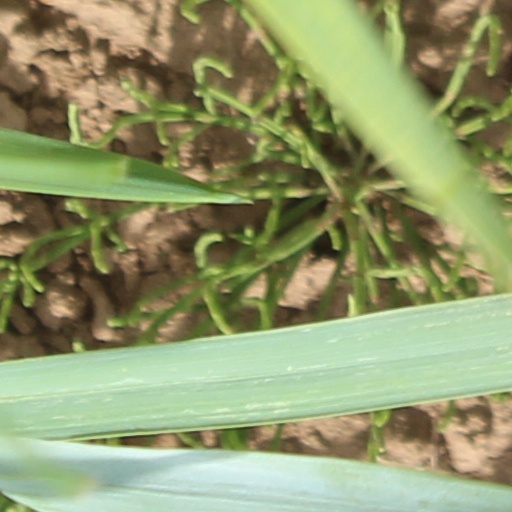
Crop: wheat